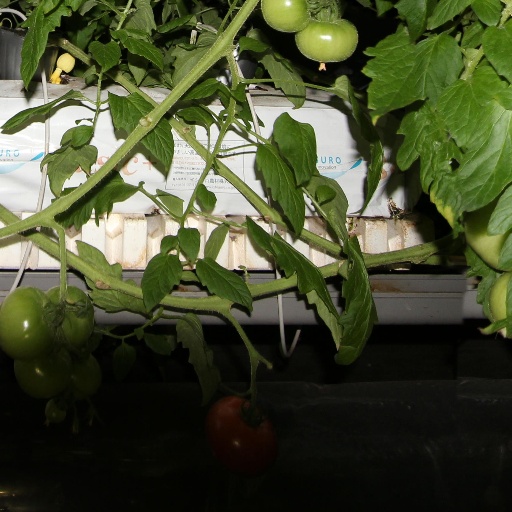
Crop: tomato